Fabrika automobila Priboj

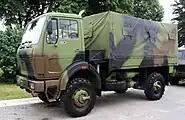
FAP 1118

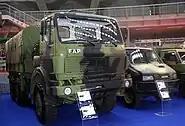
FAP 2228

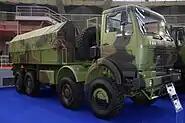
FAP 3240

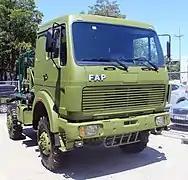
FAP 1318 BDS-AV on defense fair Partner 2017

There is also a chassis in production. They are used as bases for different kind of vehicles and special upgrades.